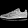
Label: Sneaker